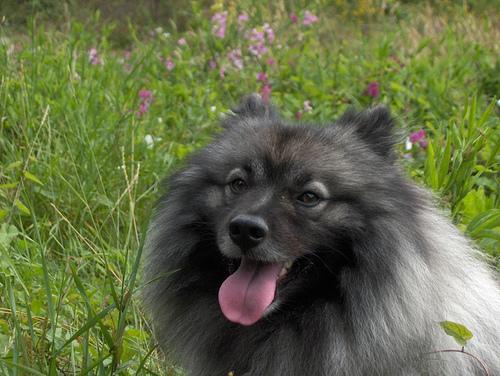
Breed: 223-n000092-keeshond